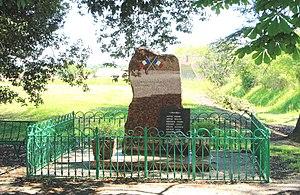
Monument aux morts de Bernadets-Debat (Hautes-Pyrénées)
Bernadets-Debat est une commune française située dans le département des Hautes-Pyrénées, en région Occitanie.